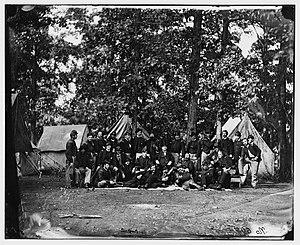
La brigade d'artillerie montée de l'armée du Potomac est une brigade de plusieurs batteries d'artillerie montée de la guerre de Sécession.